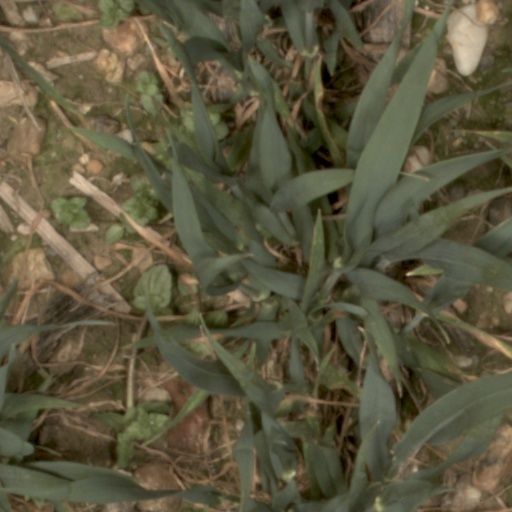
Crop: wheat